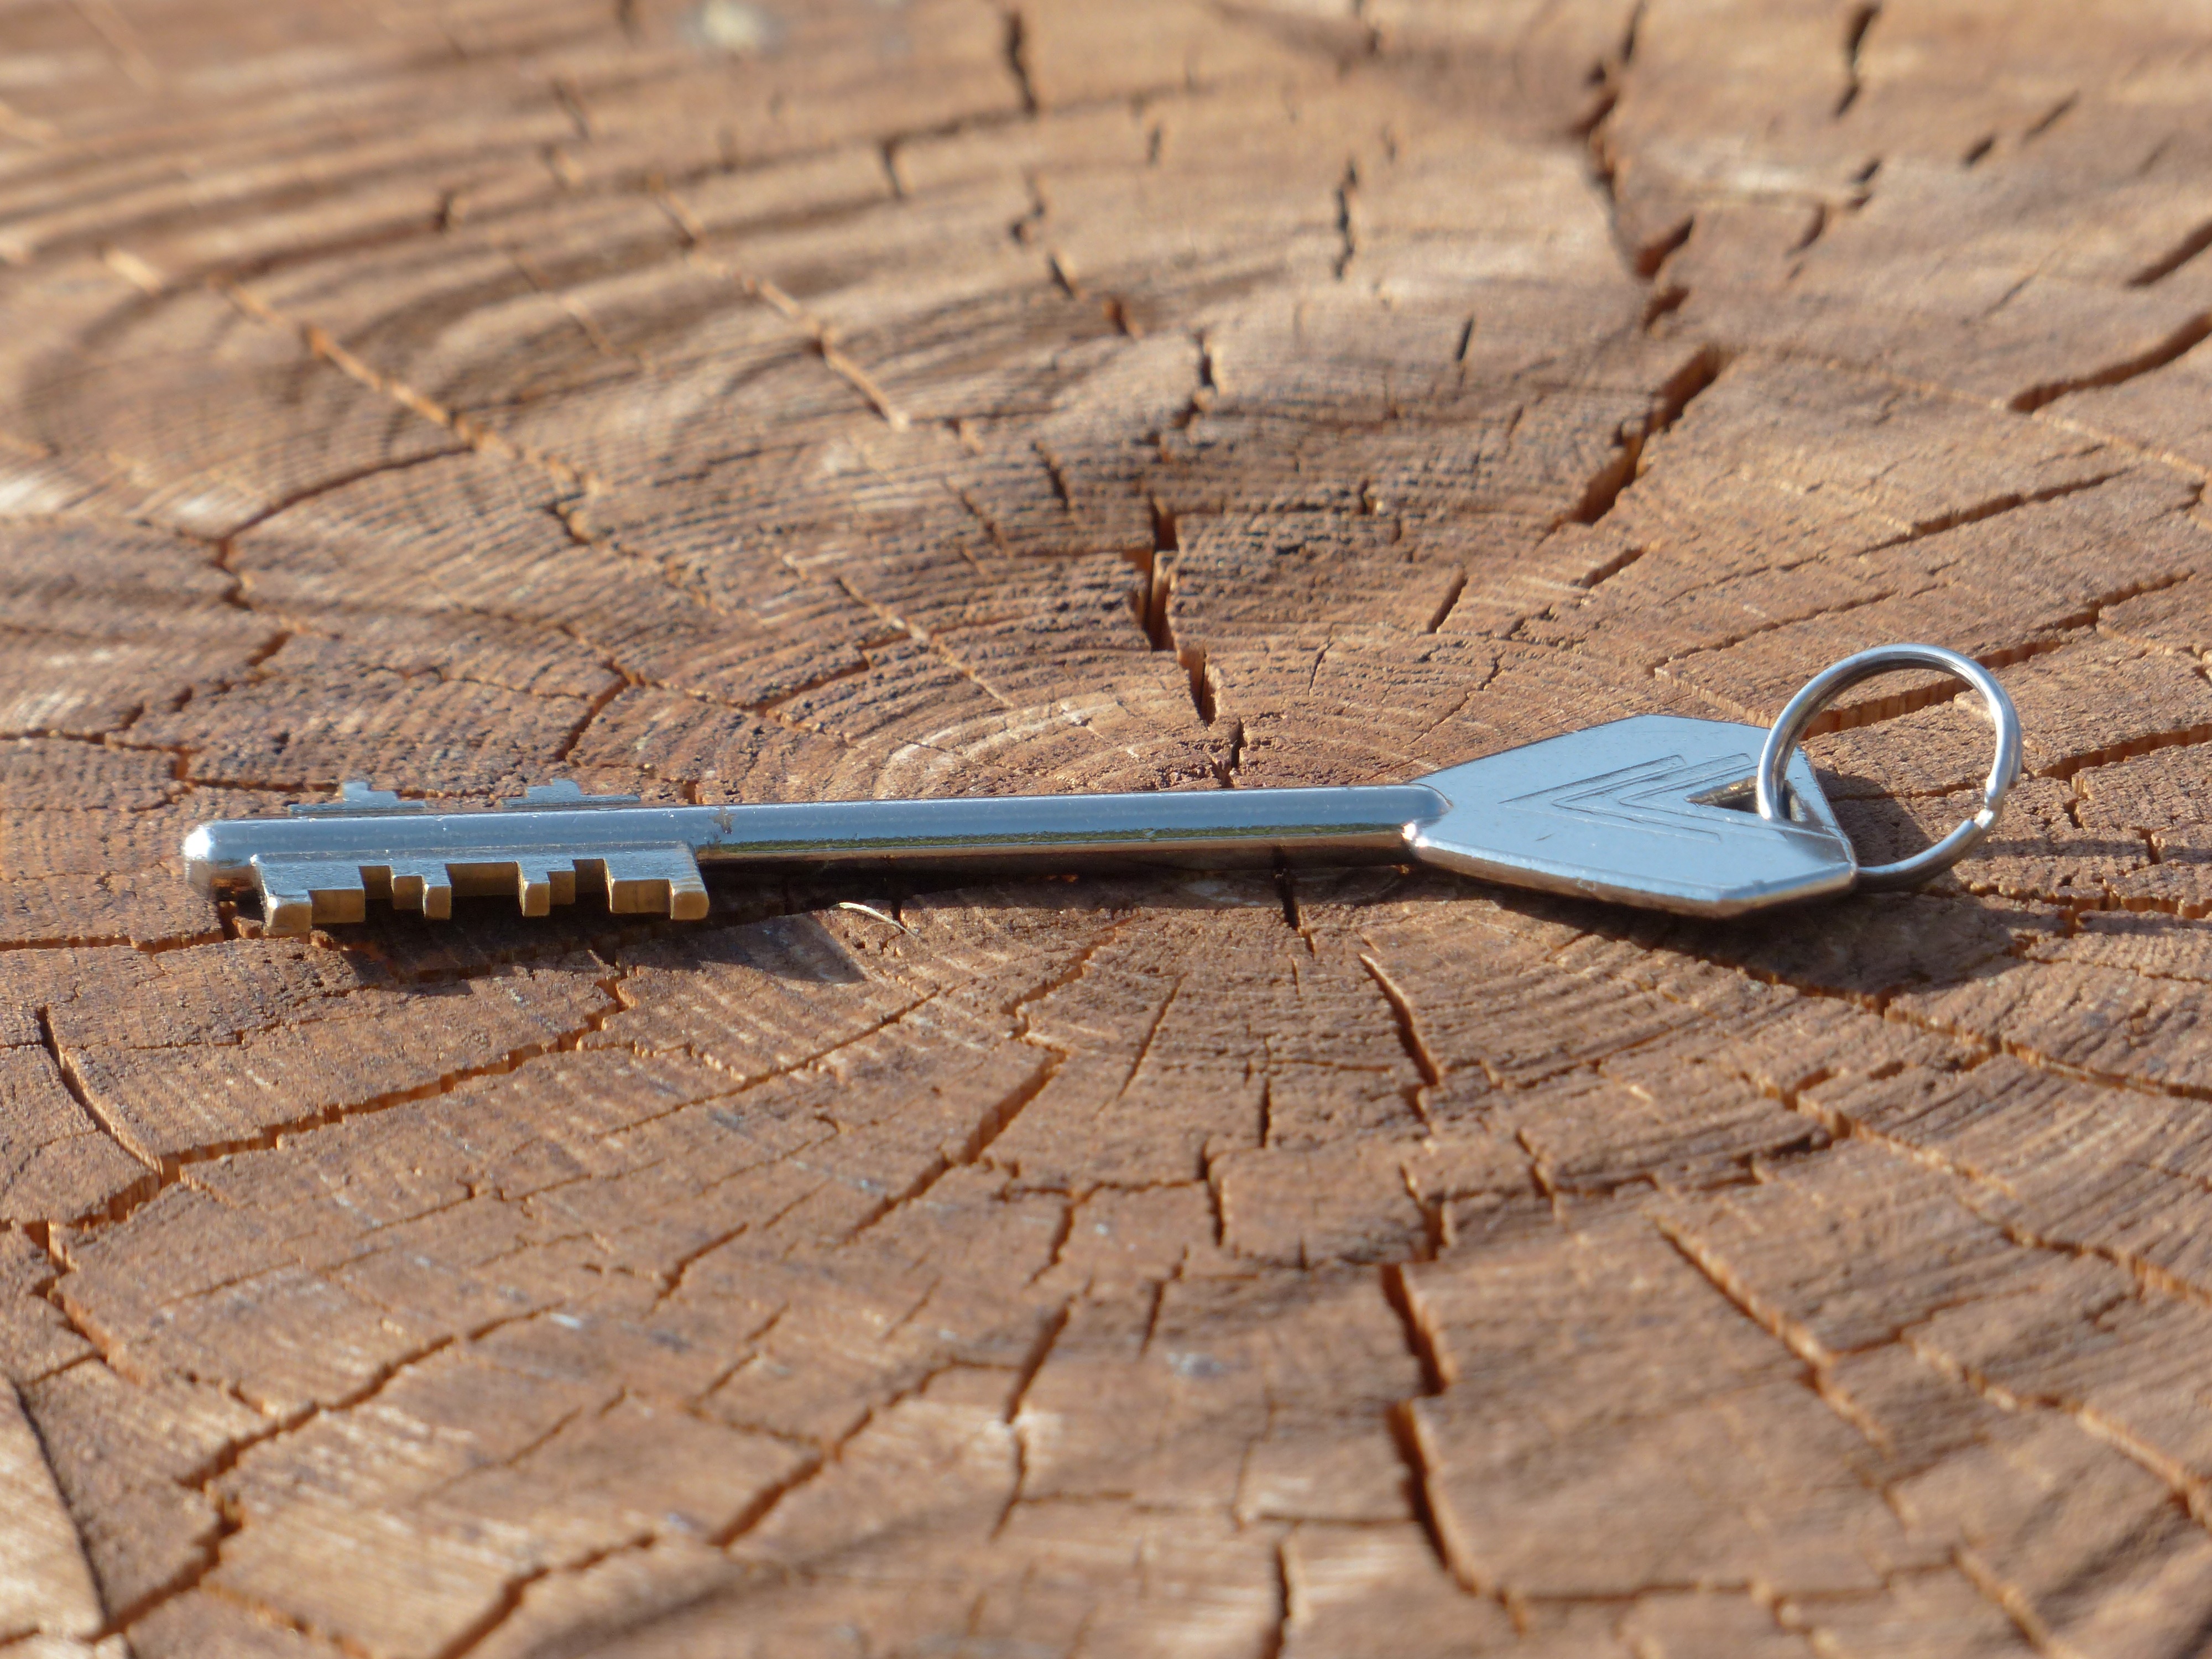
open, wood, tool, shine, key, metal, castle, close, security, make up, close up, bart, mysterious, silver, glasses, keys, blade, unlock, access, secret, locks to, individually, door key, close to, room key, safe key, key collection